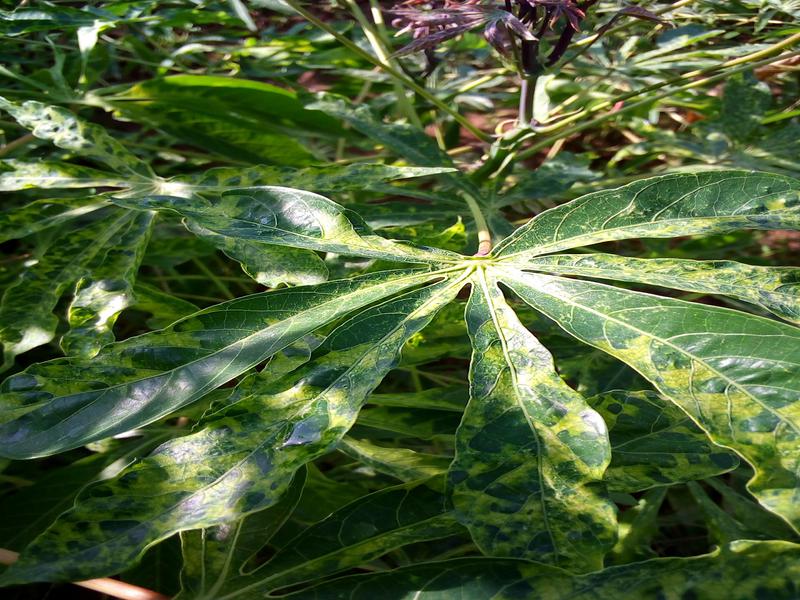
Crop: cassava
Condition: mosaic_disease